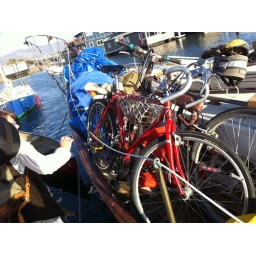
top tube bike cargo netting by Katharine Jolda - holds a jug of bark tea for tanning fish skins